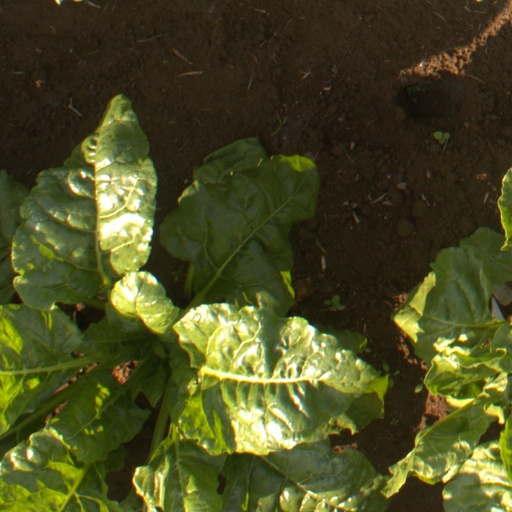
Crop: sugar beet